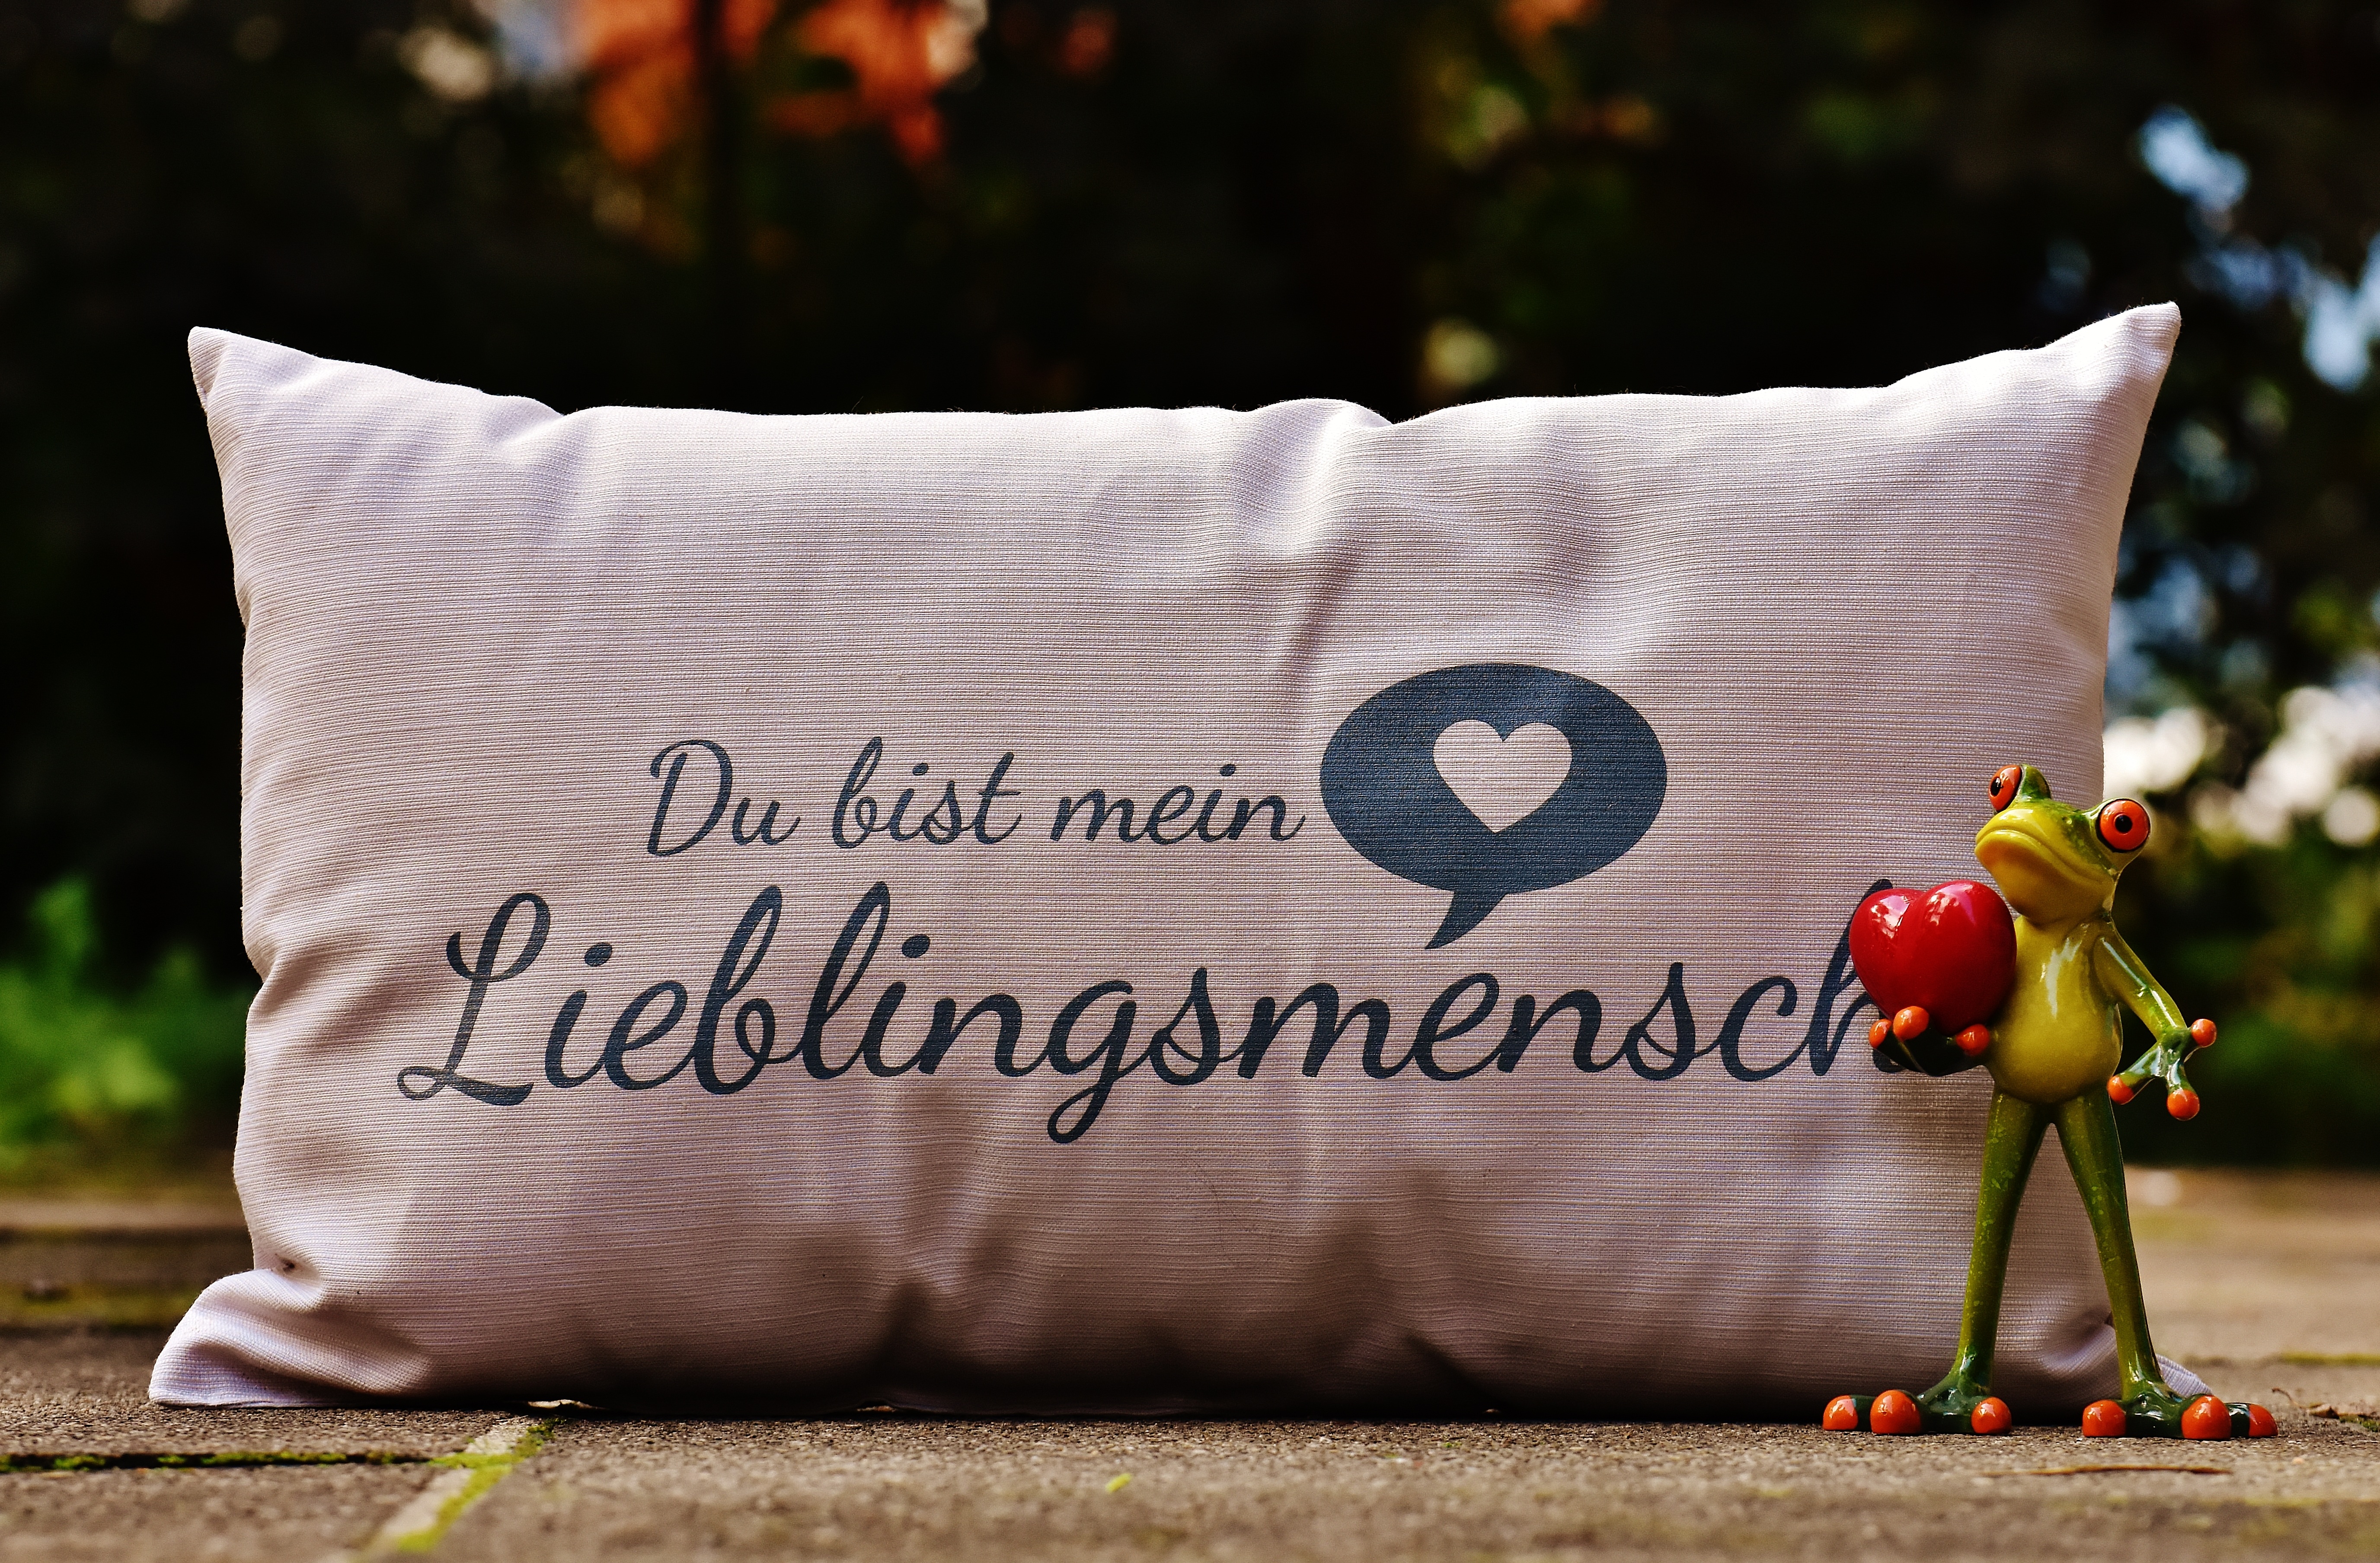
cute, love, heart, autumn, romantic, furniture, pillow, textile, funny, pair, greeting card, frogs, valentine's day, favorite human